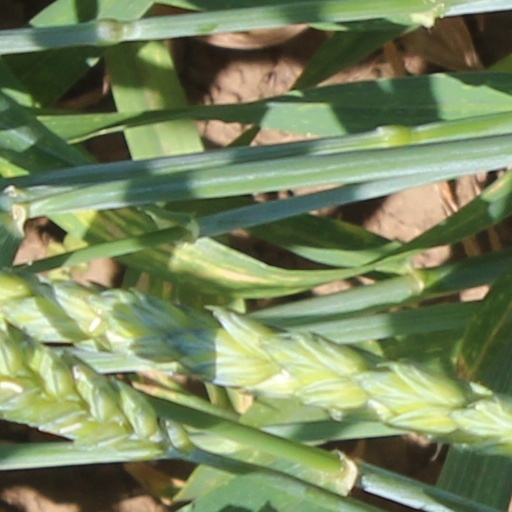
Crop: wheat